Sky position (RA, Dec in degrees): 181.035, 20.391
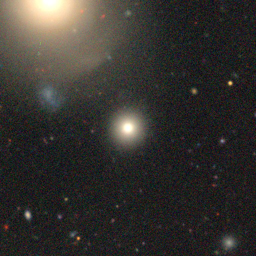
Galaxy morphology: Round Smooth Galaxies